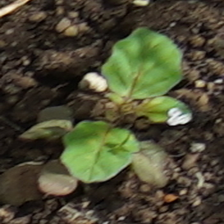
Weed species: Punarnava _(Boerhaavia diffusa)